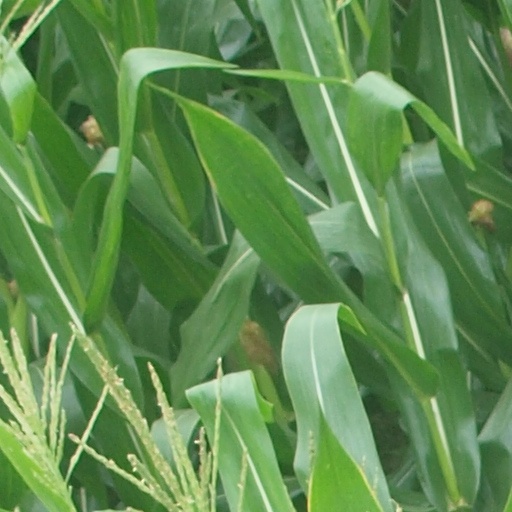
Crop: maize; corn